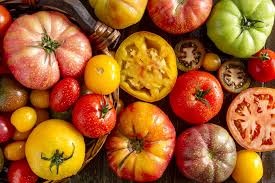
Label: tomato